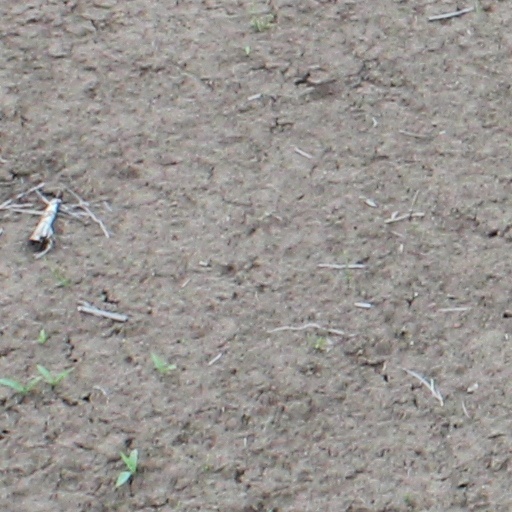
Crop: wheat